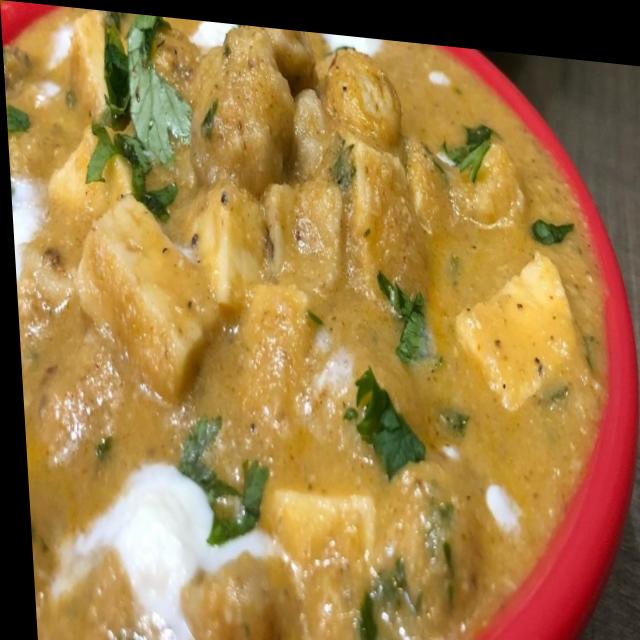
Dish: shahi_paneer